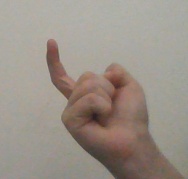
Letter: ra